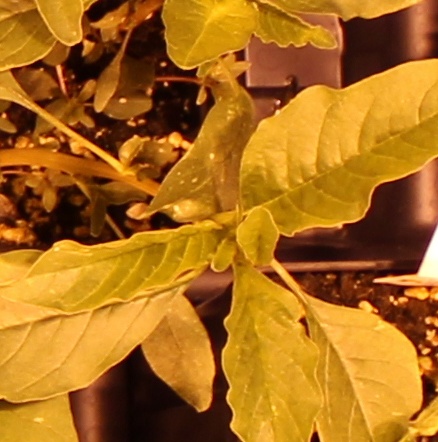
Label: Waterhemp